Litchfield, New Hampshire

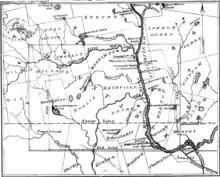
Extent of Old Dunstable (dashed line), which included much of modern-day Litchfield

Most of Litchfield was part of the large town known as Dunstable, which was organized in the 1600s and included land along both sides of the disputed New Hampshire-Massachusetts boundary, and out of which were carved several towns and cities in both states. The area which became Litchfield was originally known as "Naticook". In 1656, William Brenton, colonial governor of Rhode Island, was granted land which included much of present-day Litchfield. The name was changed to "Brenton's Farm" in 1729. The town was first incorporated into Massachusetts on July 4, 1734. The first town meeting was held on Monday, July 29, 1734, at 1 pm at the house of Aquila Underwood to choose town officers. In 1749, the land was granted to another group of settlers and named "Litchfield" after George Henry Lee, Earl of Lichfield. Litchfield was incorporated into the Province of New Hampshire on June 5, 1749.